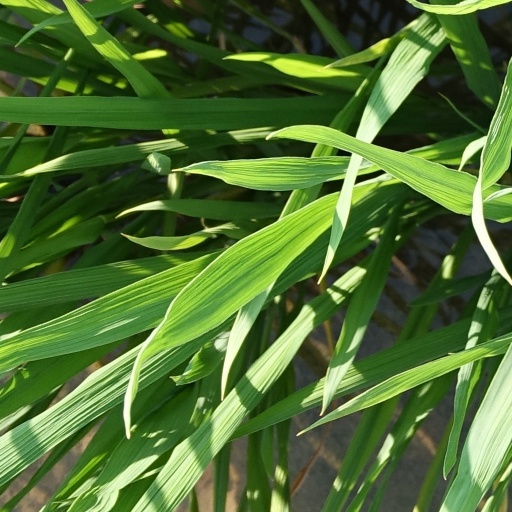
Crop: rice